Doctor Light (Arthur Light)

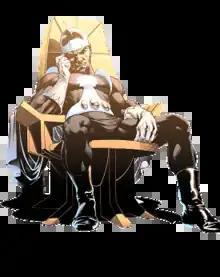
The Arthur Light incarnation of Doctor Light as depicted in "Identity Crisis" #6 (January 2005). Art by Rags Morales.

Doctor Light is the name of two characters appearing in media published by DC Comics: supervillain Arthur Light and superhero Jacob Finlay.